Stotting

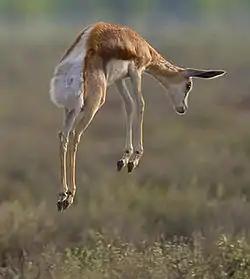
A young springbok stotting

Stotting (also called pronking or pronging) is a behavior of quadrupeds, particularly gazelles, in which they spring into the air, lifting all four feet off the ground simultaneously. Usually, the legs are held in a relatively stiff position. Many explanations of stotting have been proposed, though for several of them there is little evidence either for or against.